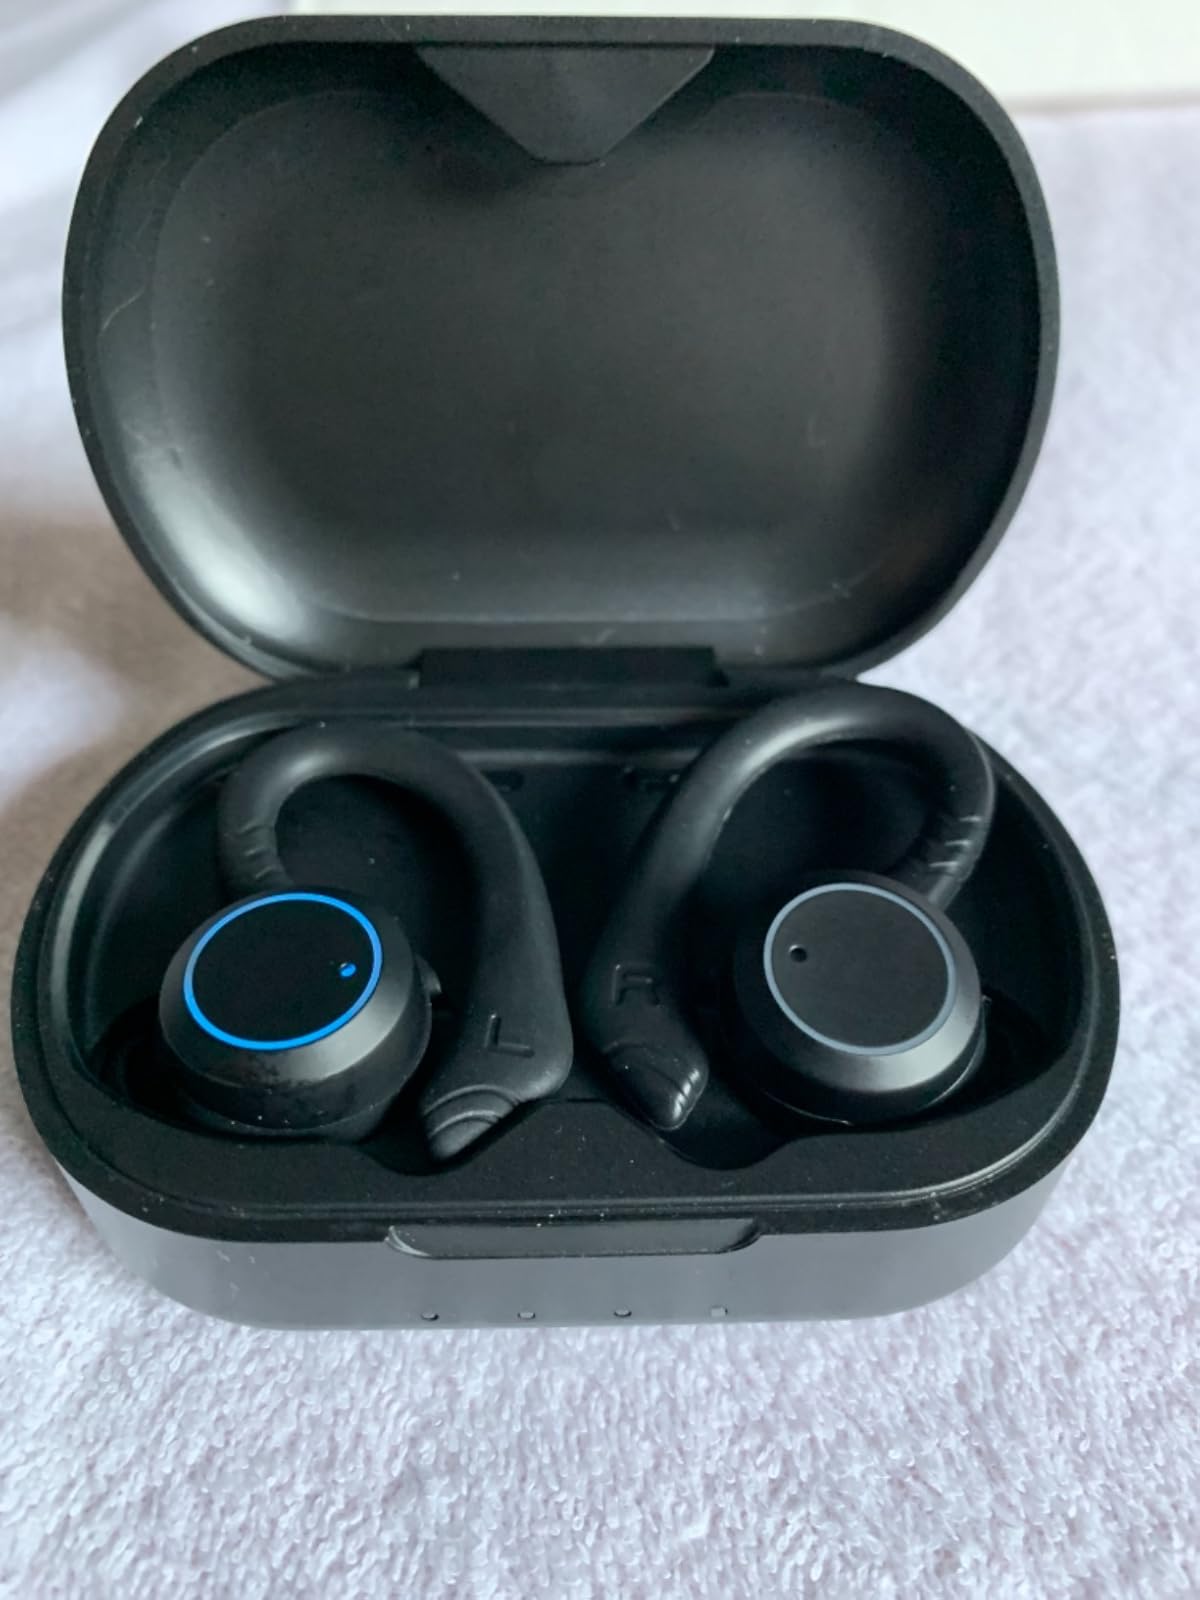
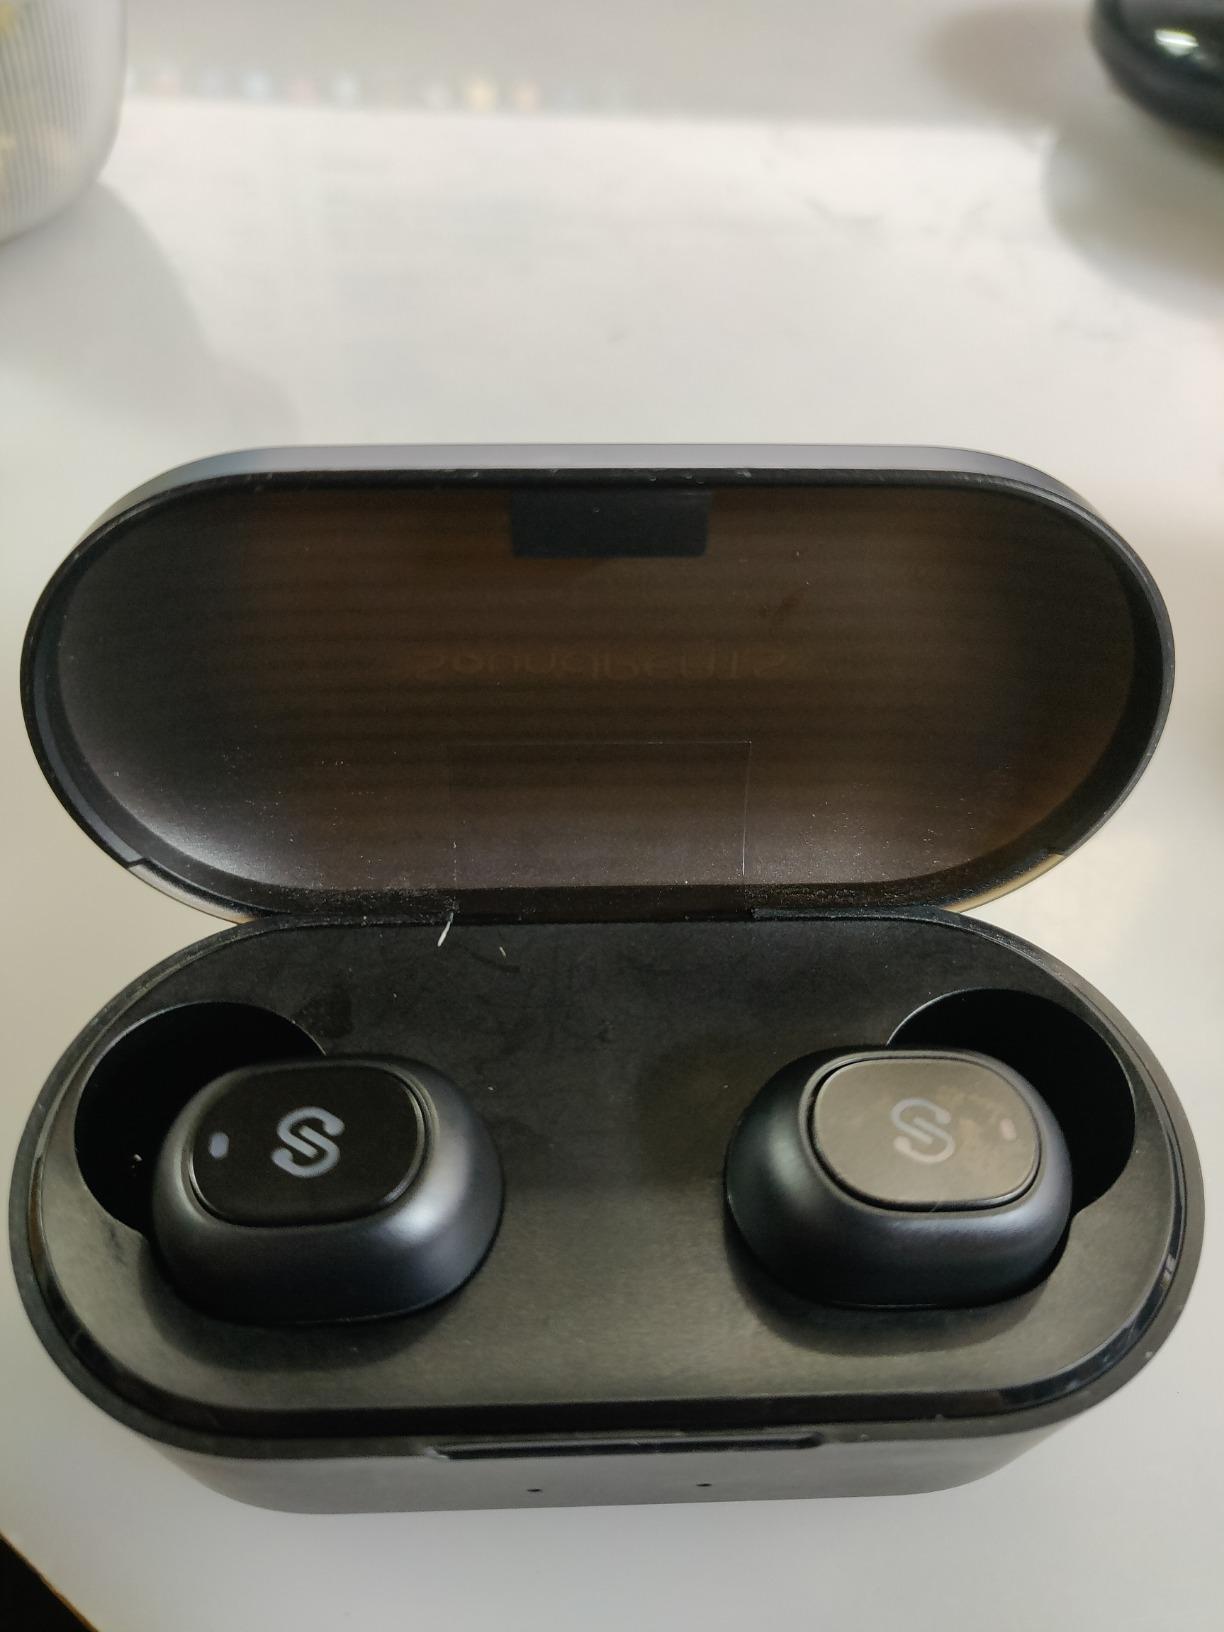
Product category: earbuds
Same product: no